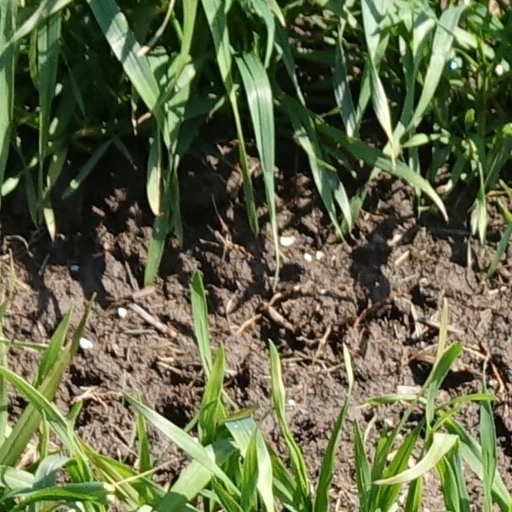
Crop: wheat